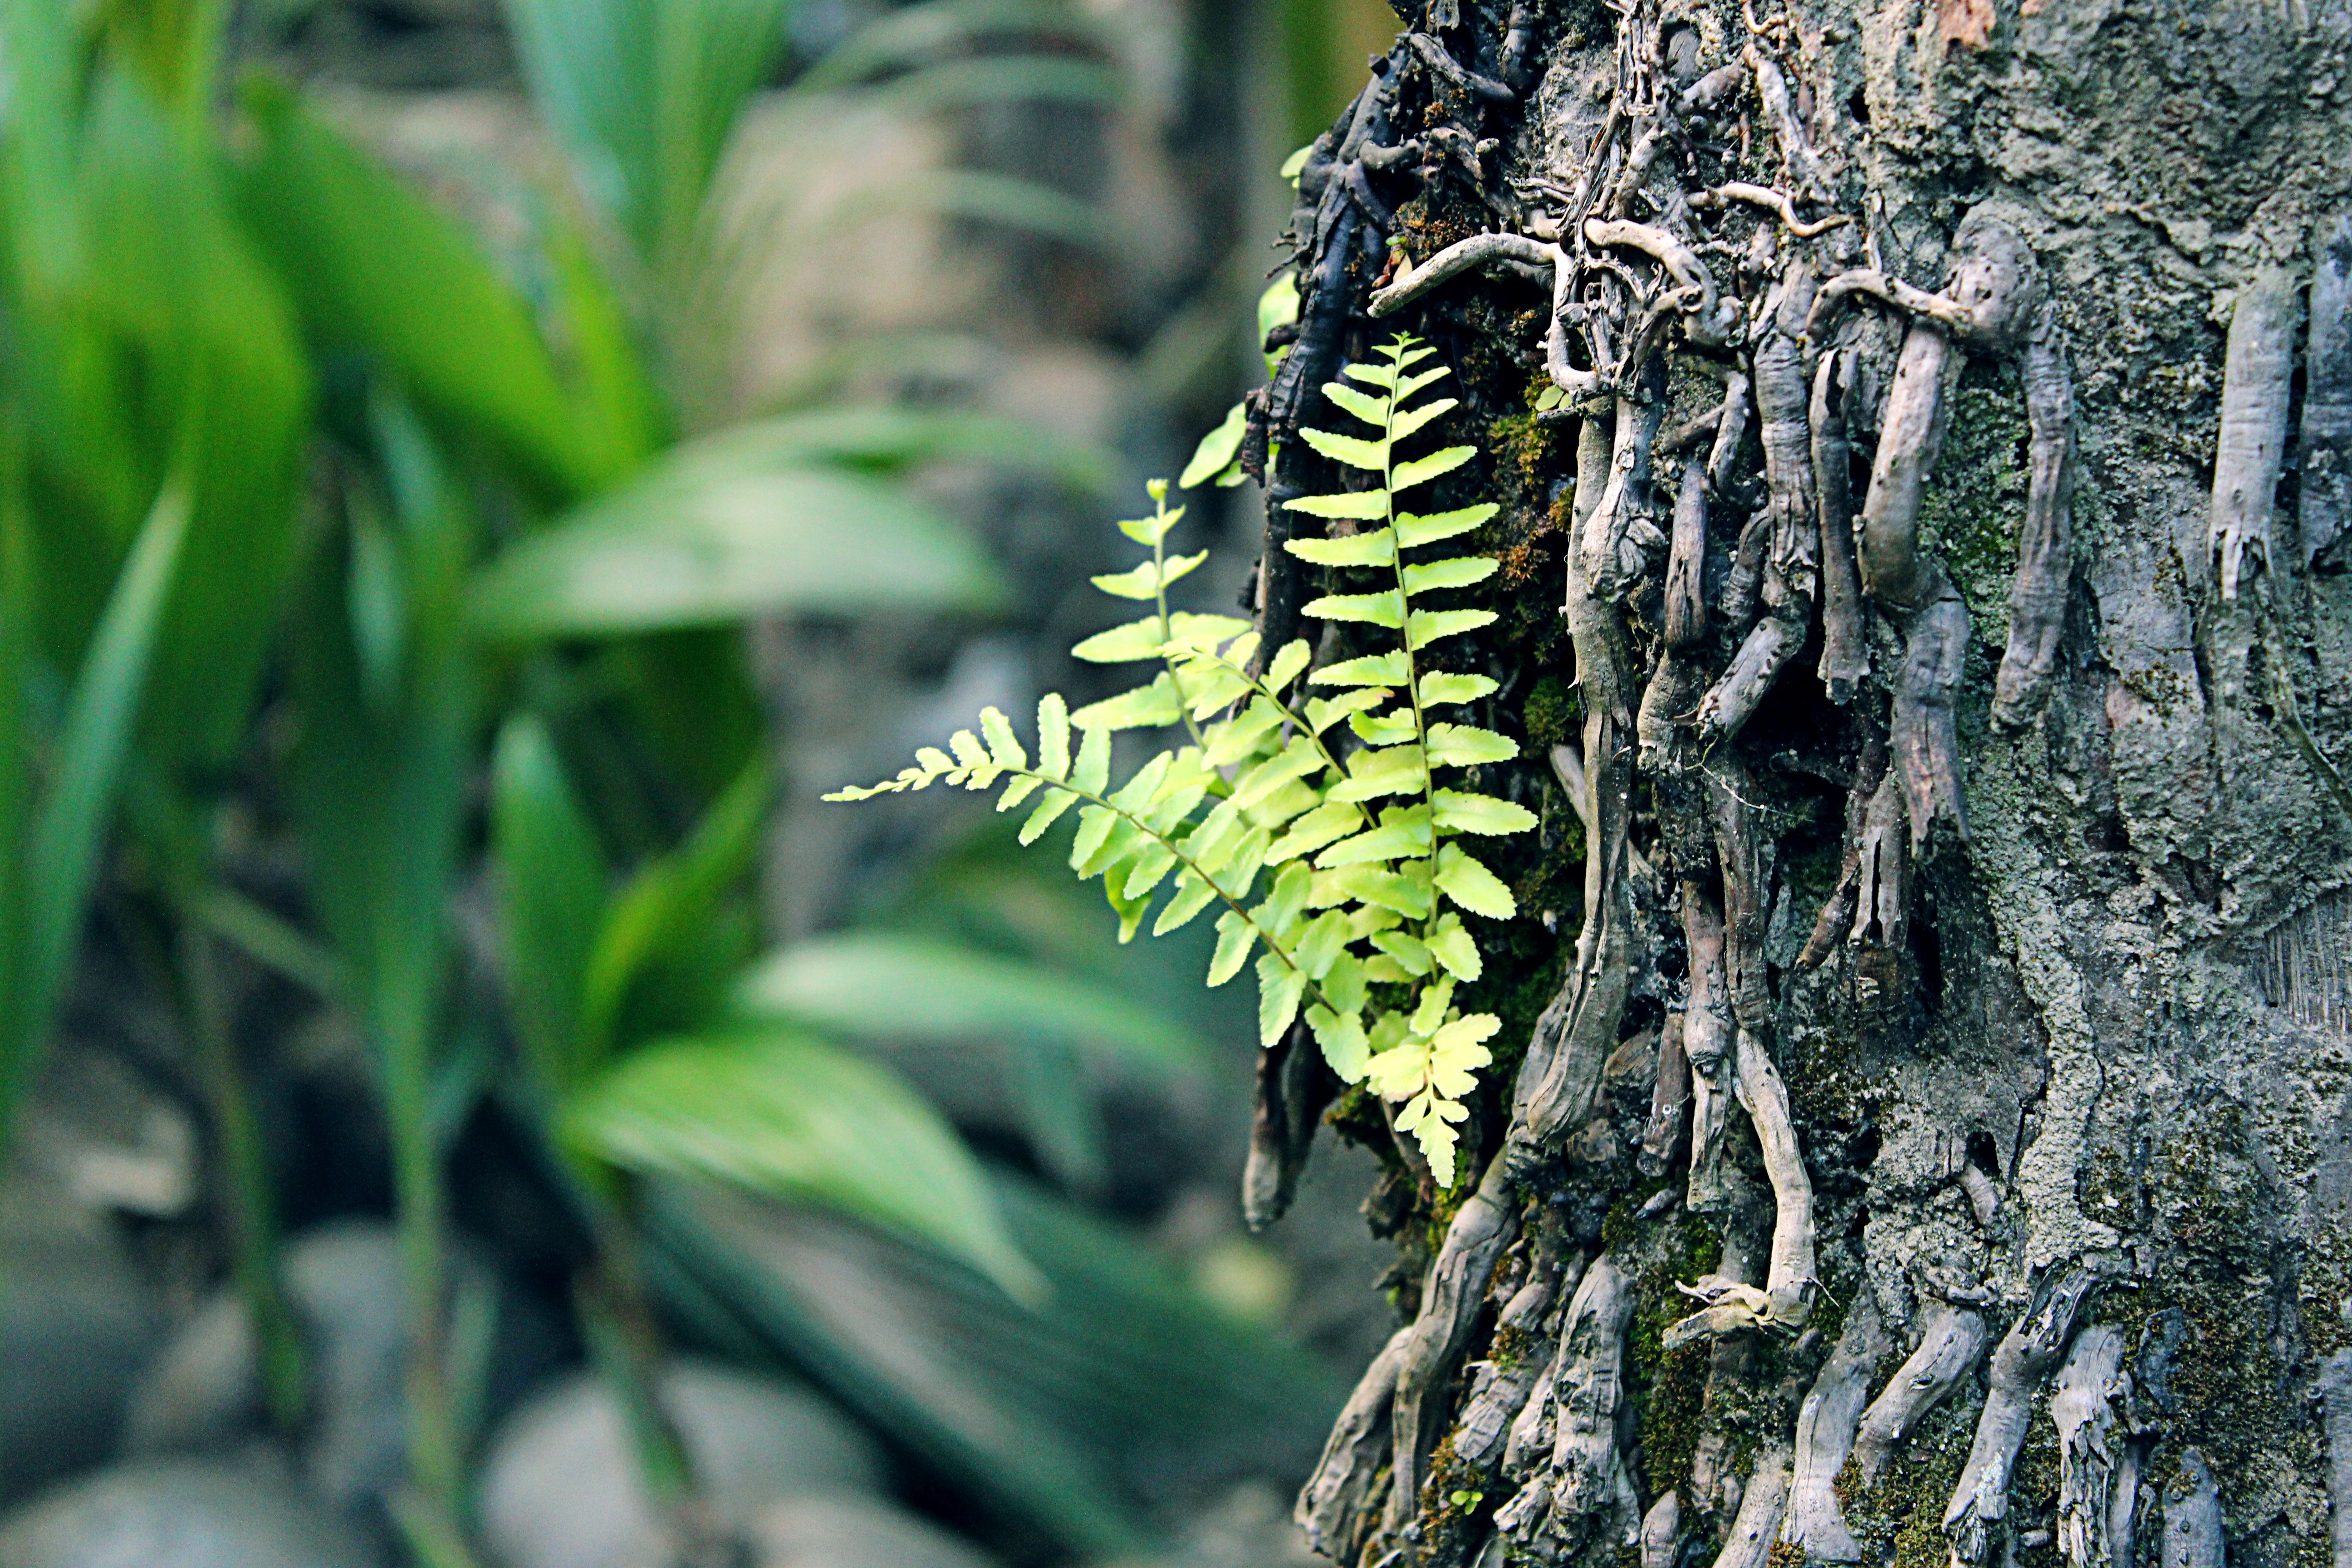
tree, nature, forest, grass, plant, leaf, flower, trunk, wildlife, green, jungle, botany, flora, fauna, rainforest, habitat, tropics, natural environment, woody plant